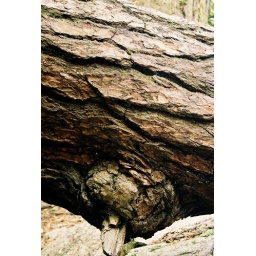
A fallen tree in a virgin forest at fall creek falls, in Sparta, Tennessee.